Matheson House (Gainesville, Florida)

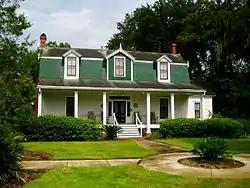

The 1867 Matheson House is a historic building in Gainesville, Florida, United States. It is located at 528 Southeast 1st Avenue. It was the home of James Douglas Matheson and Augusta Florida Steele Matheson, the daughter of Florida pioneer Augustus Steele, who founded Hillsborough County and Cedar Key. James Douglas Matheson owned a dry goods store in downtown Gainesville and was active in local and state politics, as was his son, eight-term Gainesville mayor Chris Matheson, who was also a state legislator.